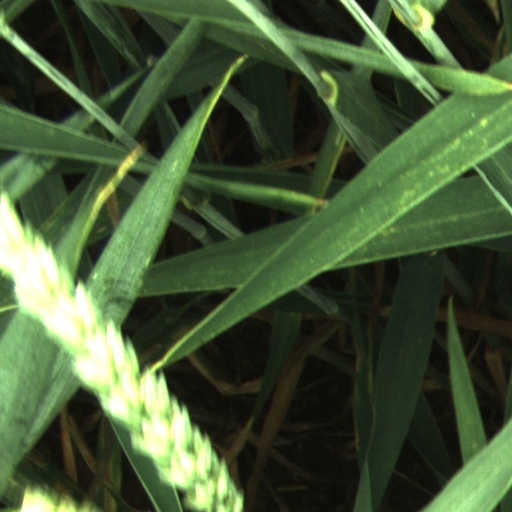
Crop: wheat